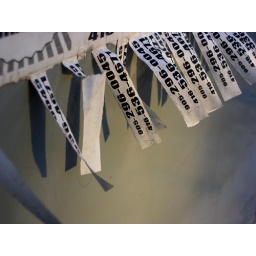
A flyer on an electrical box near the bus terminal.